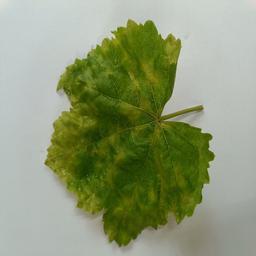
Label: Downy Mildew